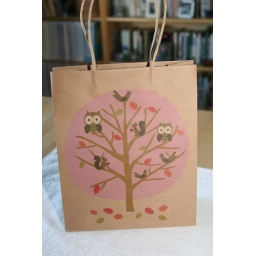
I took this of a cute little Owls in a Tree gift bag that I got at World Market.